AS Nancy Lorraine

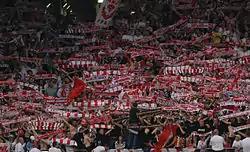
Supporters in the Nancy stands

The idea of a new professional club in the city was thought of by Claude Cuny in spring 1964 based on amateur "Association sportive Lorraine", formerly known as "Union sportive Frontière". Cuny had previously worked with FC Nancy, but left the club prior to its destruction. Cuny is considered one of the leaders of French football mainly because of his innovative ideas and strategies. After forming Nancy, he created the first youth academy of French football. Prior to the club beginning its life as a football club, Cuny devised a strategy to immerse the club into the city's public. First, he sent out over 18,000 letters and petitions to draw interest to the team. Once the public gained notice, Cuny organised friendly matches to raise funds for the club. After accruing enough money, Cuny sought to turn the club professional, and, despite several setbacks, on 16 June 1967, Nancy were granted professional status and inserted into Division 2, the second level of French football. The club's first manager was René Pleimelding, a former French international who played for FC Nancy. Nancy, subsequently, recruited several former FC Nancy players such as Antoine Redin, as well as players from the region such as Michel Lanini, Gérard Braun and Roger Formica.